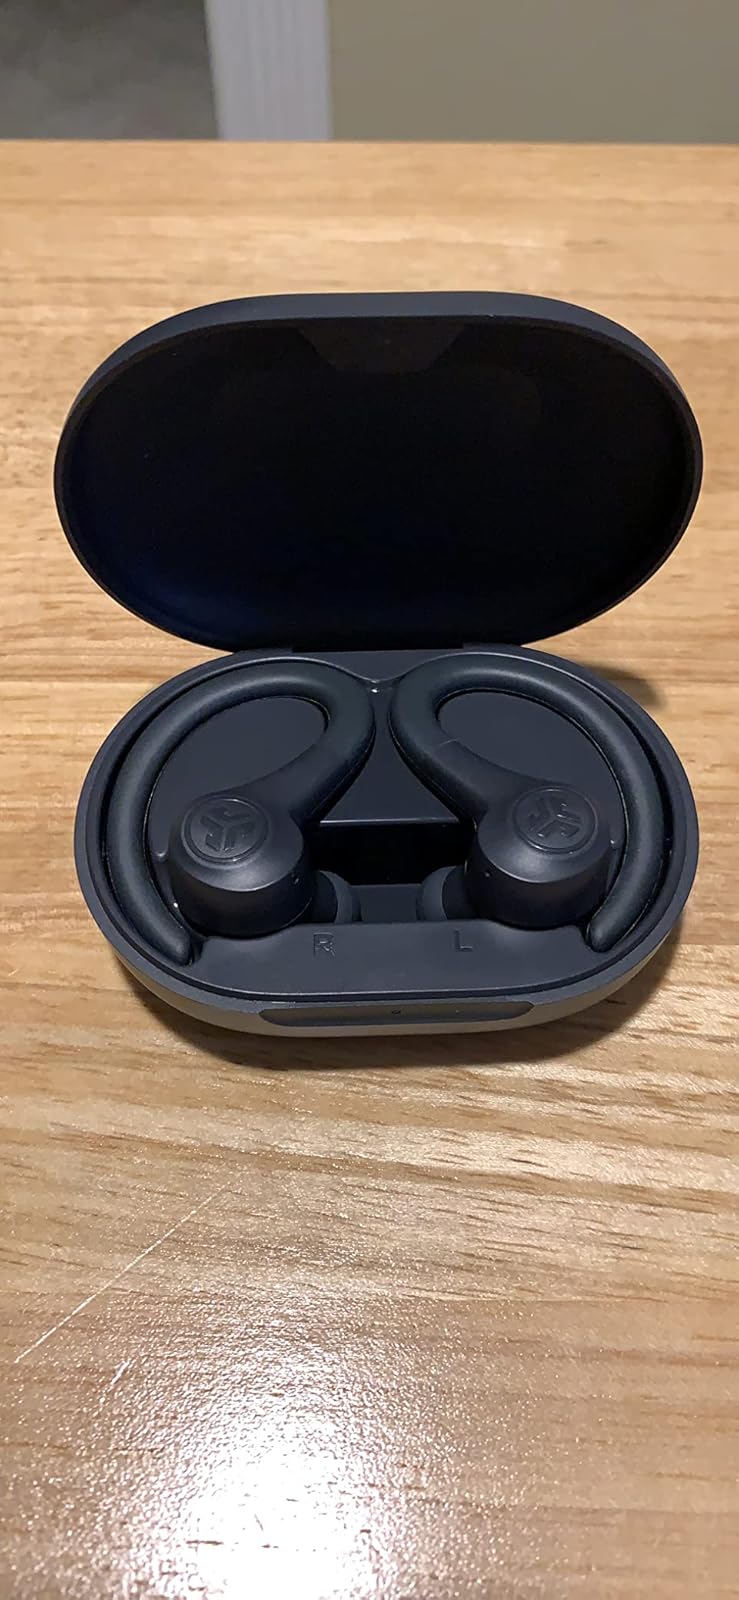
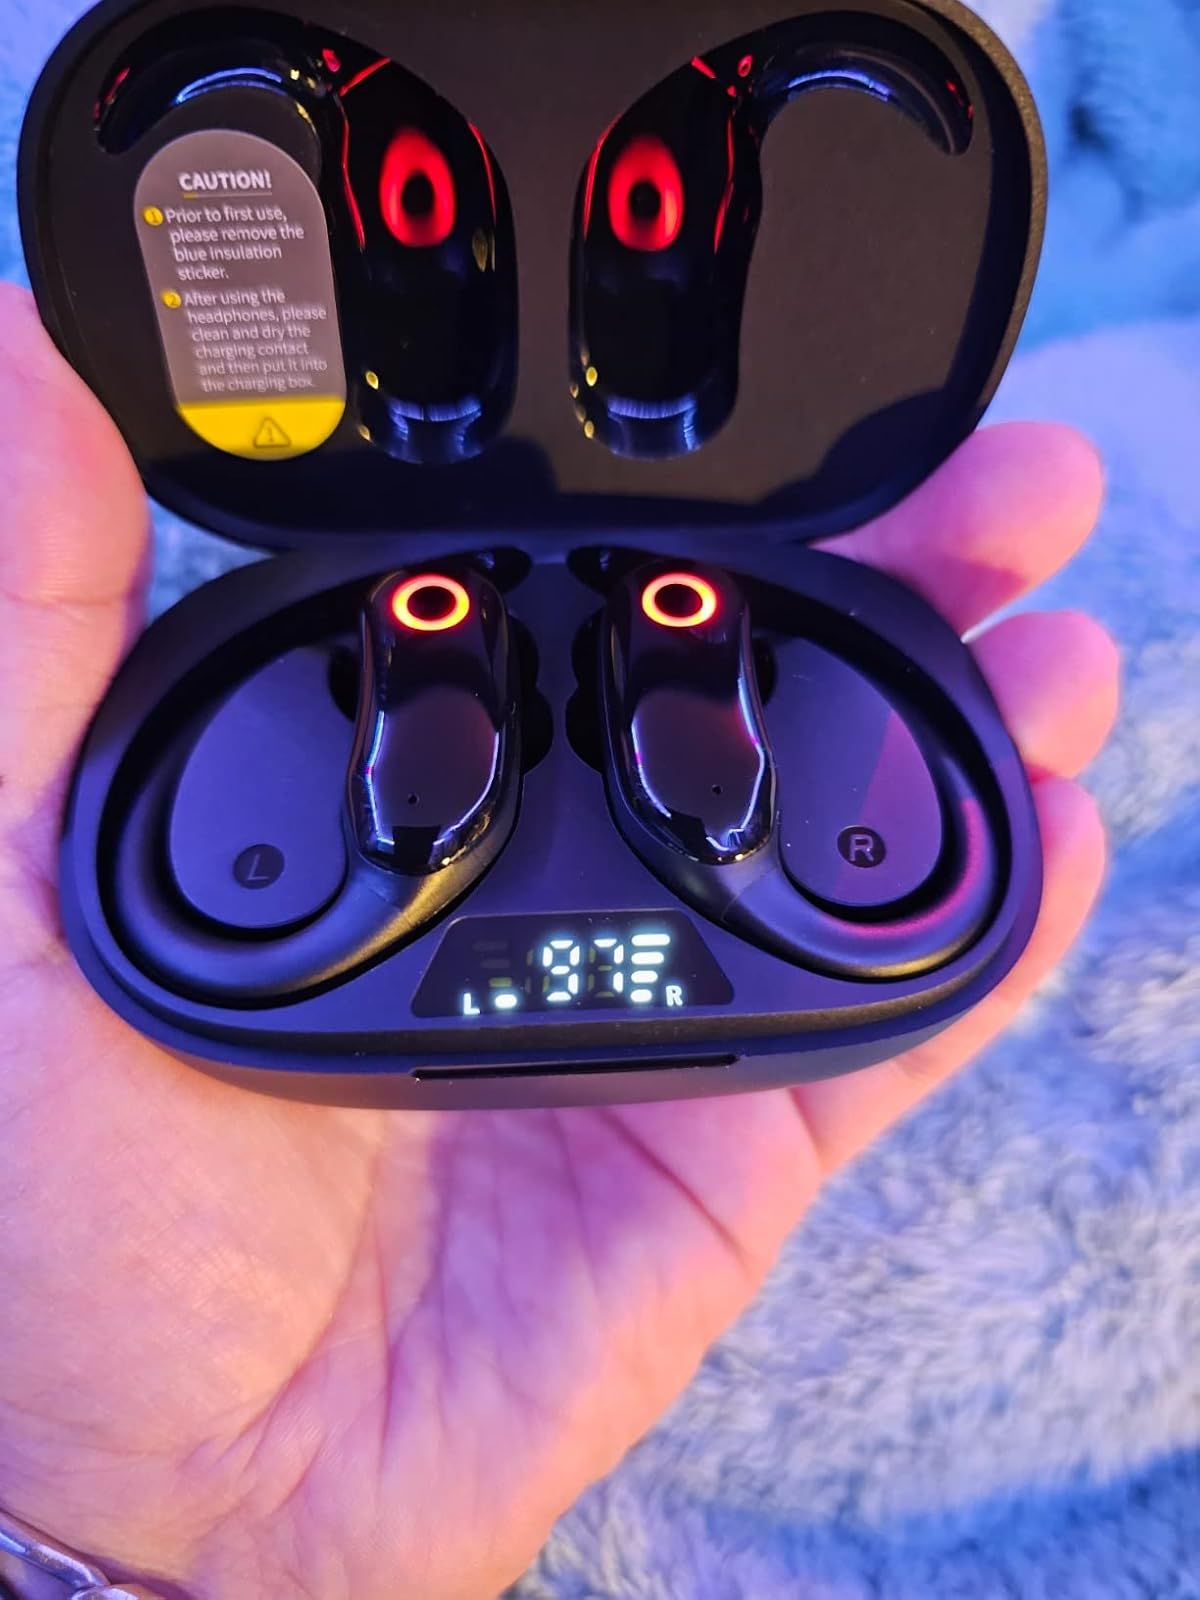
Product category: earbuds
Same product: no